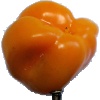
Label: yellow_pepper